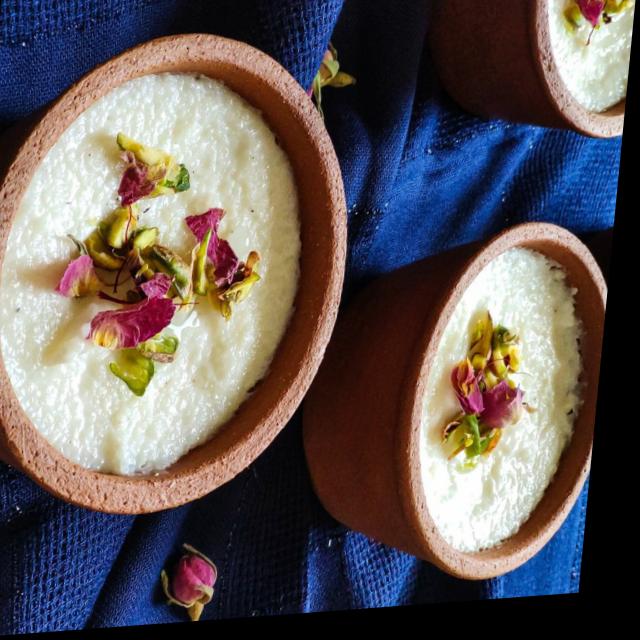
Dish: kheer